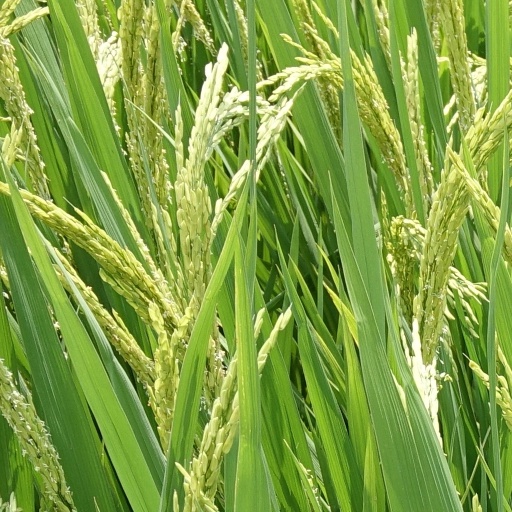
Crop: rice